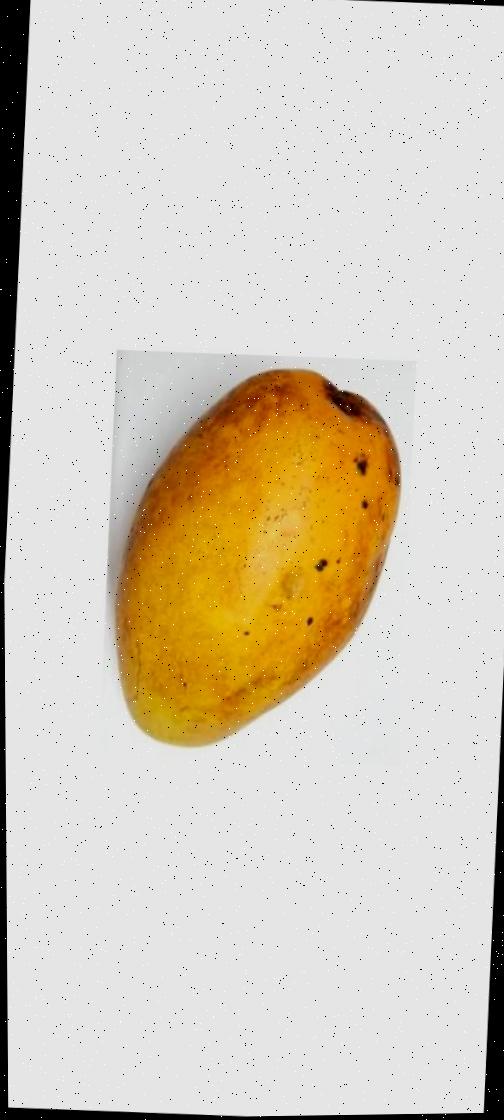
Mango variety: Bari-11